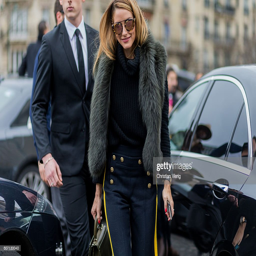
actor outside fashion designer during the / summer .